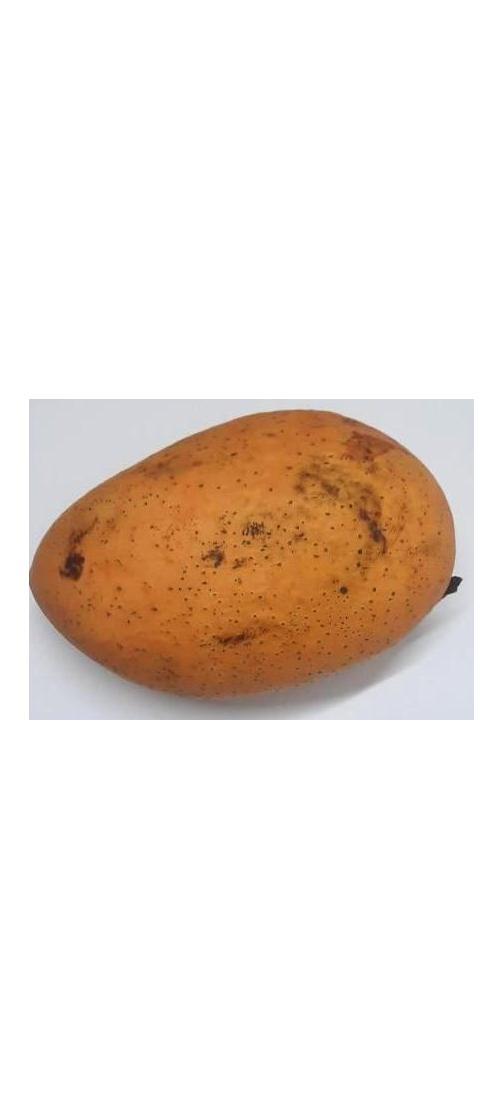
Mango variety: Ashshina Classic